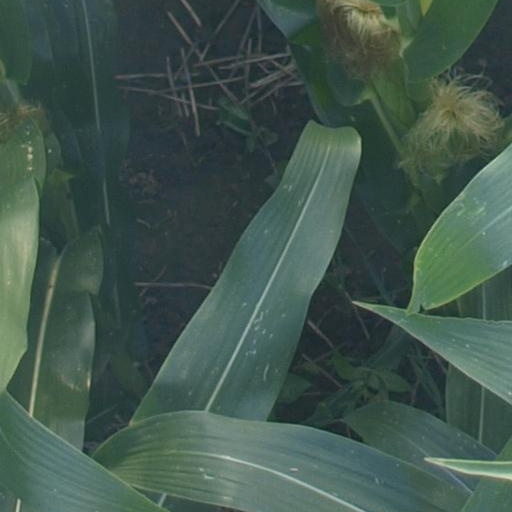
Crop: maize; corn